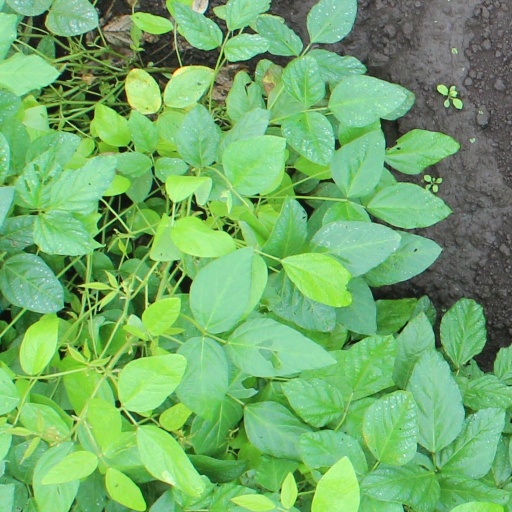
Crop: soybean